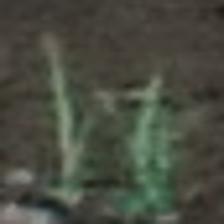
Label: single